Emyr Huws

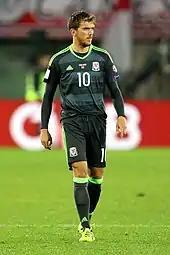
Huws in action for Wales in 2016

Huws won his first cap for the Wales U21 team in 2012, having previously won caps for Wales at under-17 and under-19 levels. He made his debut for Wales' under-21 side on 10 September 2012 in a 5–0 defeat to the Czech Republic. He scored his first international goal on 14 August 2013, scoring Wales' only goal in a 5–1 loss to Finland.